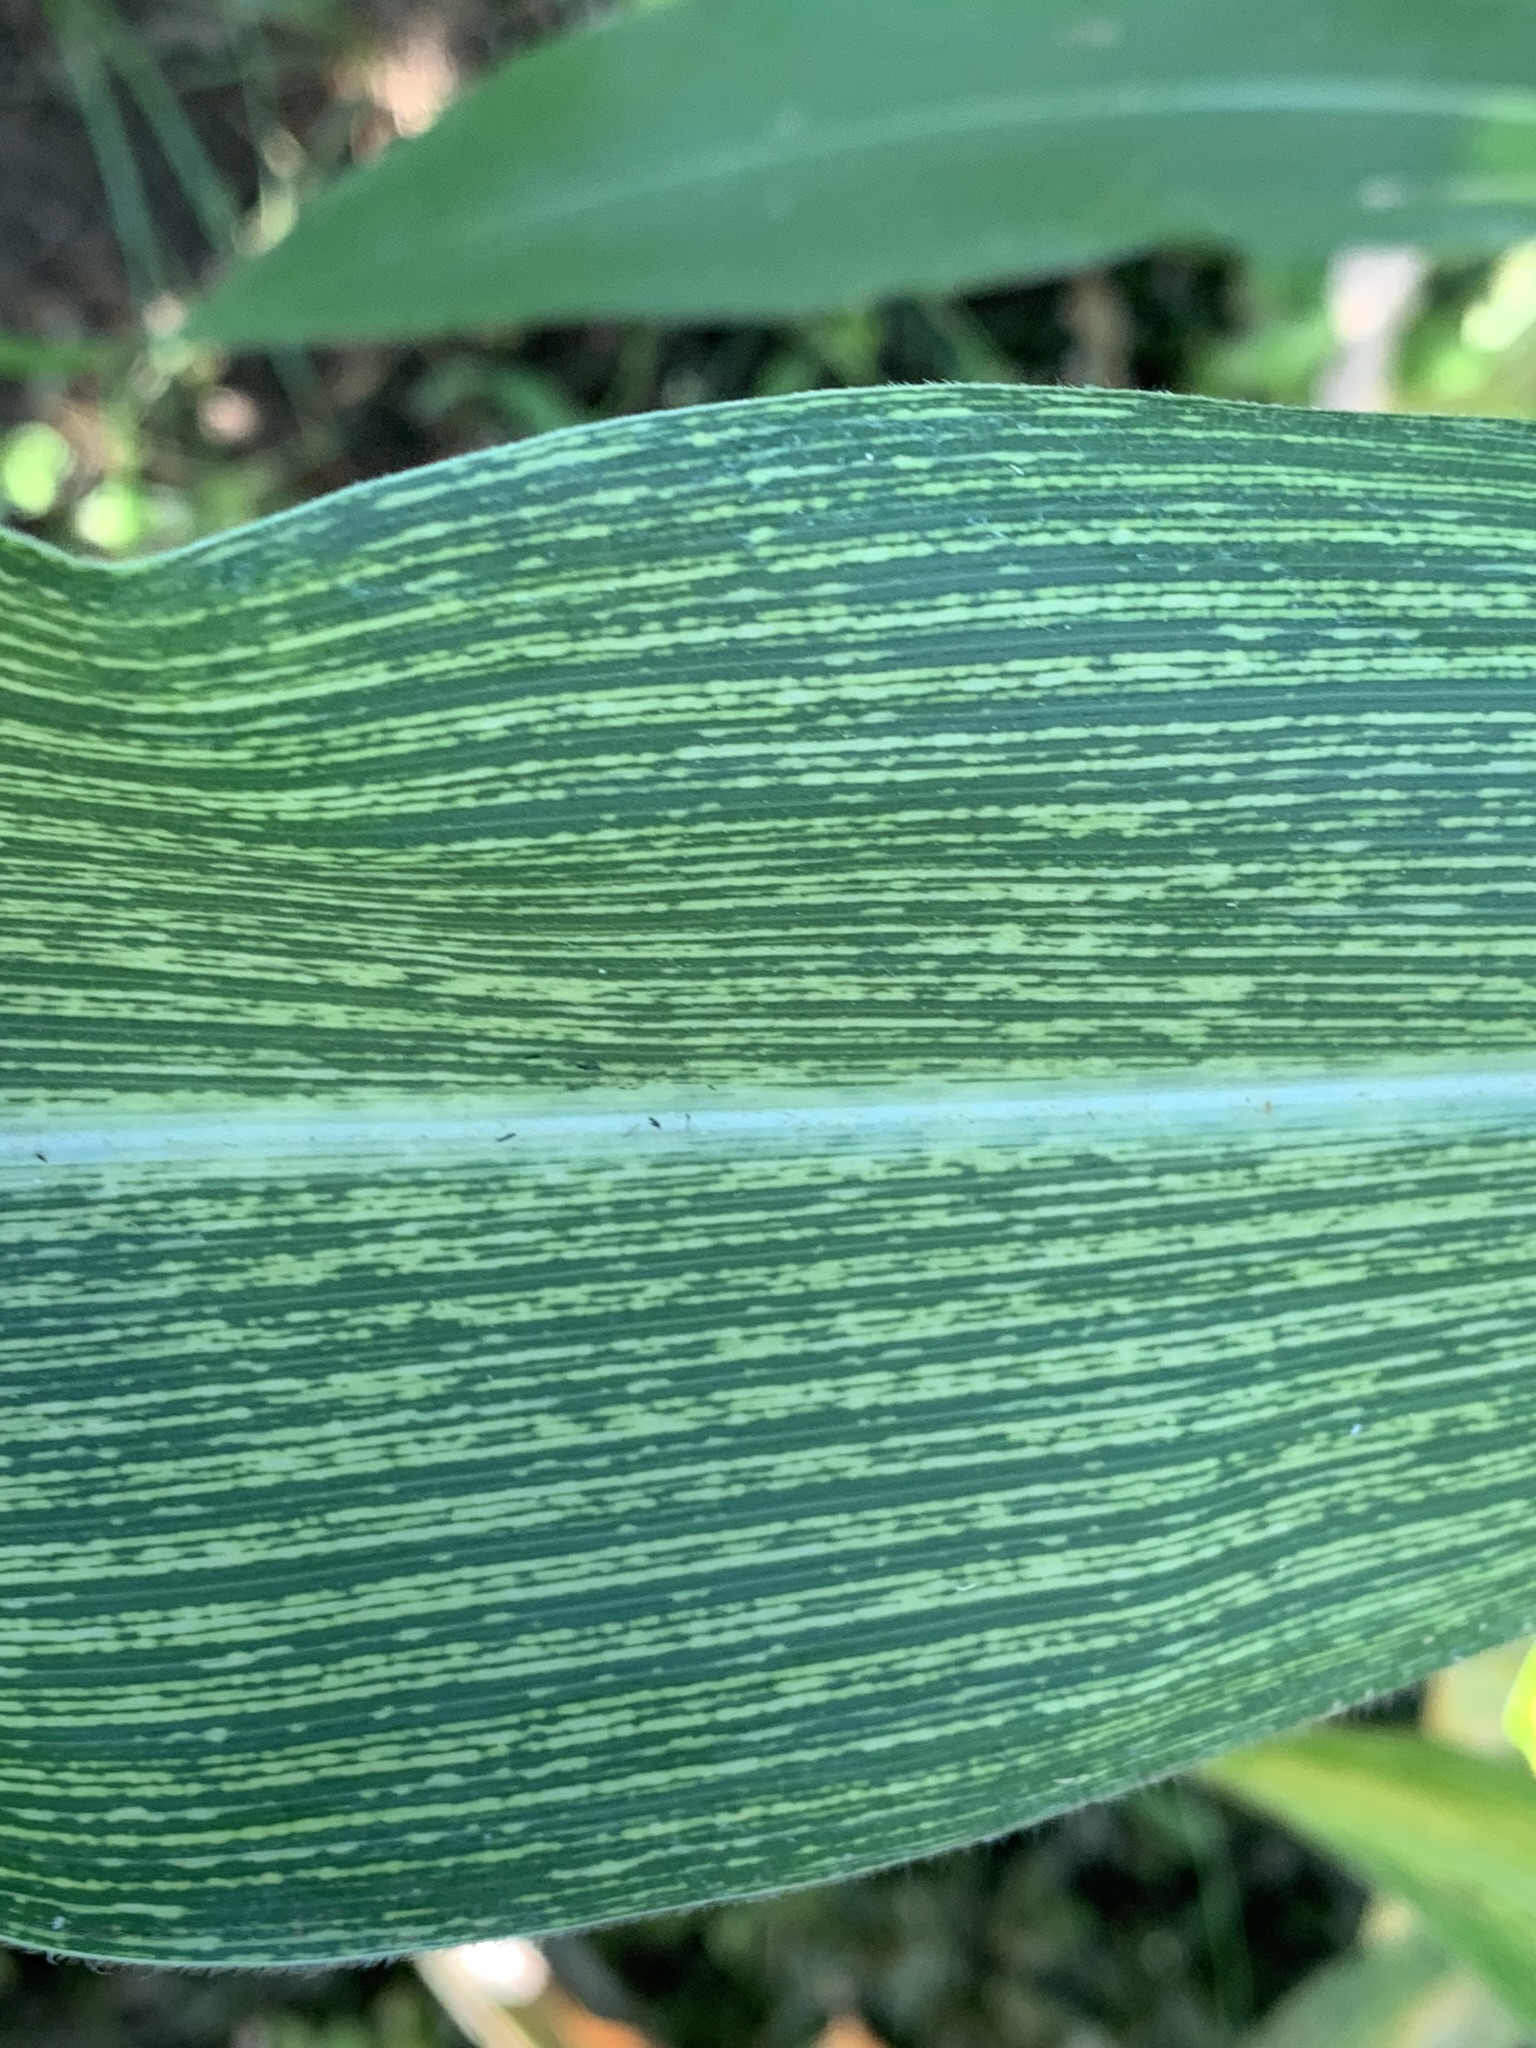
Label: MSV